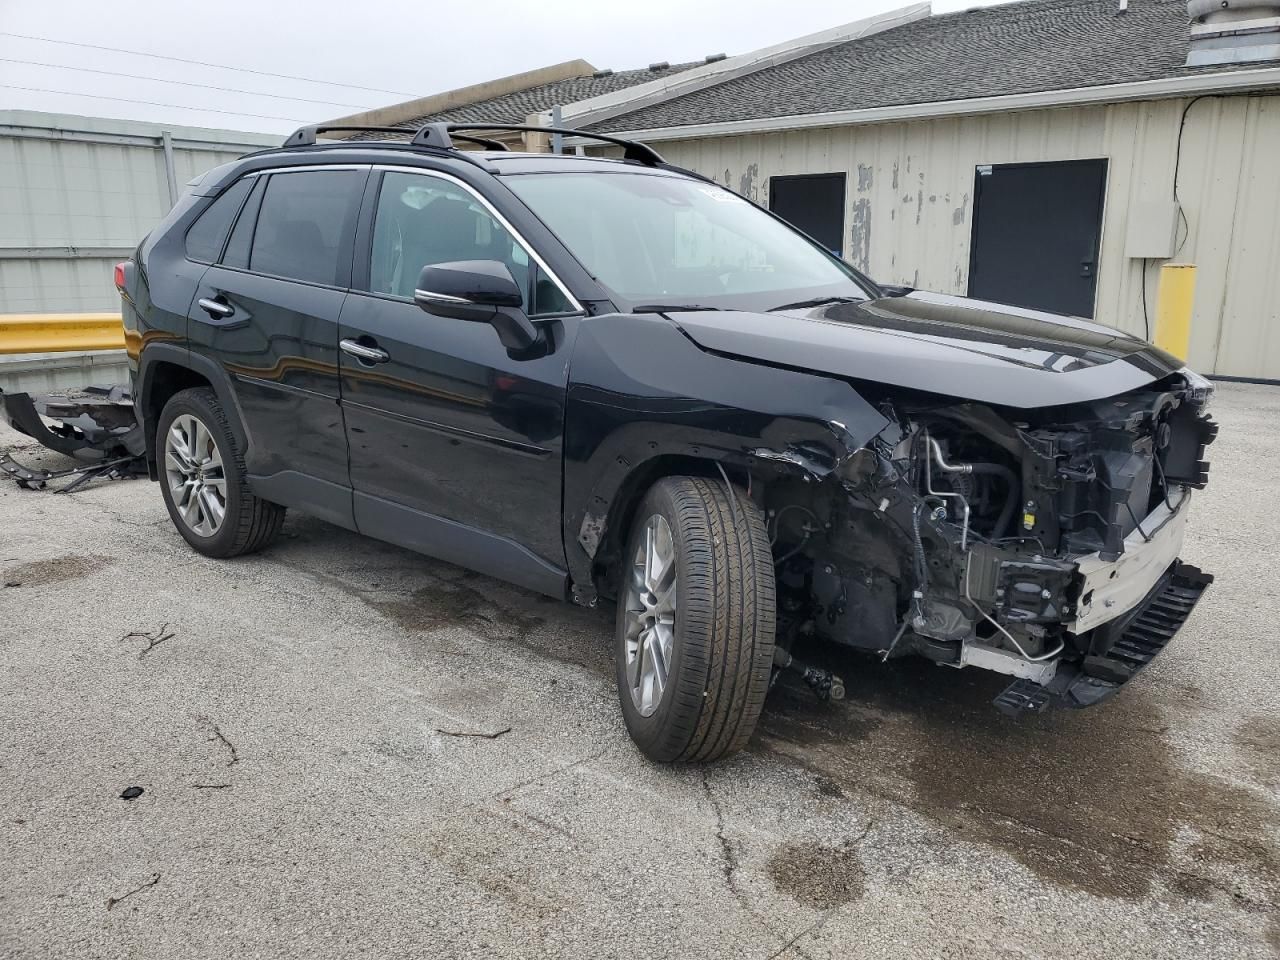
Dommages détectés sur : plaque d'immatriculation avant, pare-choc avant, feu avant droit, capot, aile avant droite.
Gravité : majeur